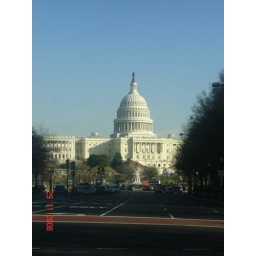
When I was in Washington Dc I took this beautiful picture of the white house